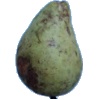
Label: Pear Stone 1